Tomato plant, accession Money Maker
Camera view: vertical (180 deg); turntable rotation: 300 degrees
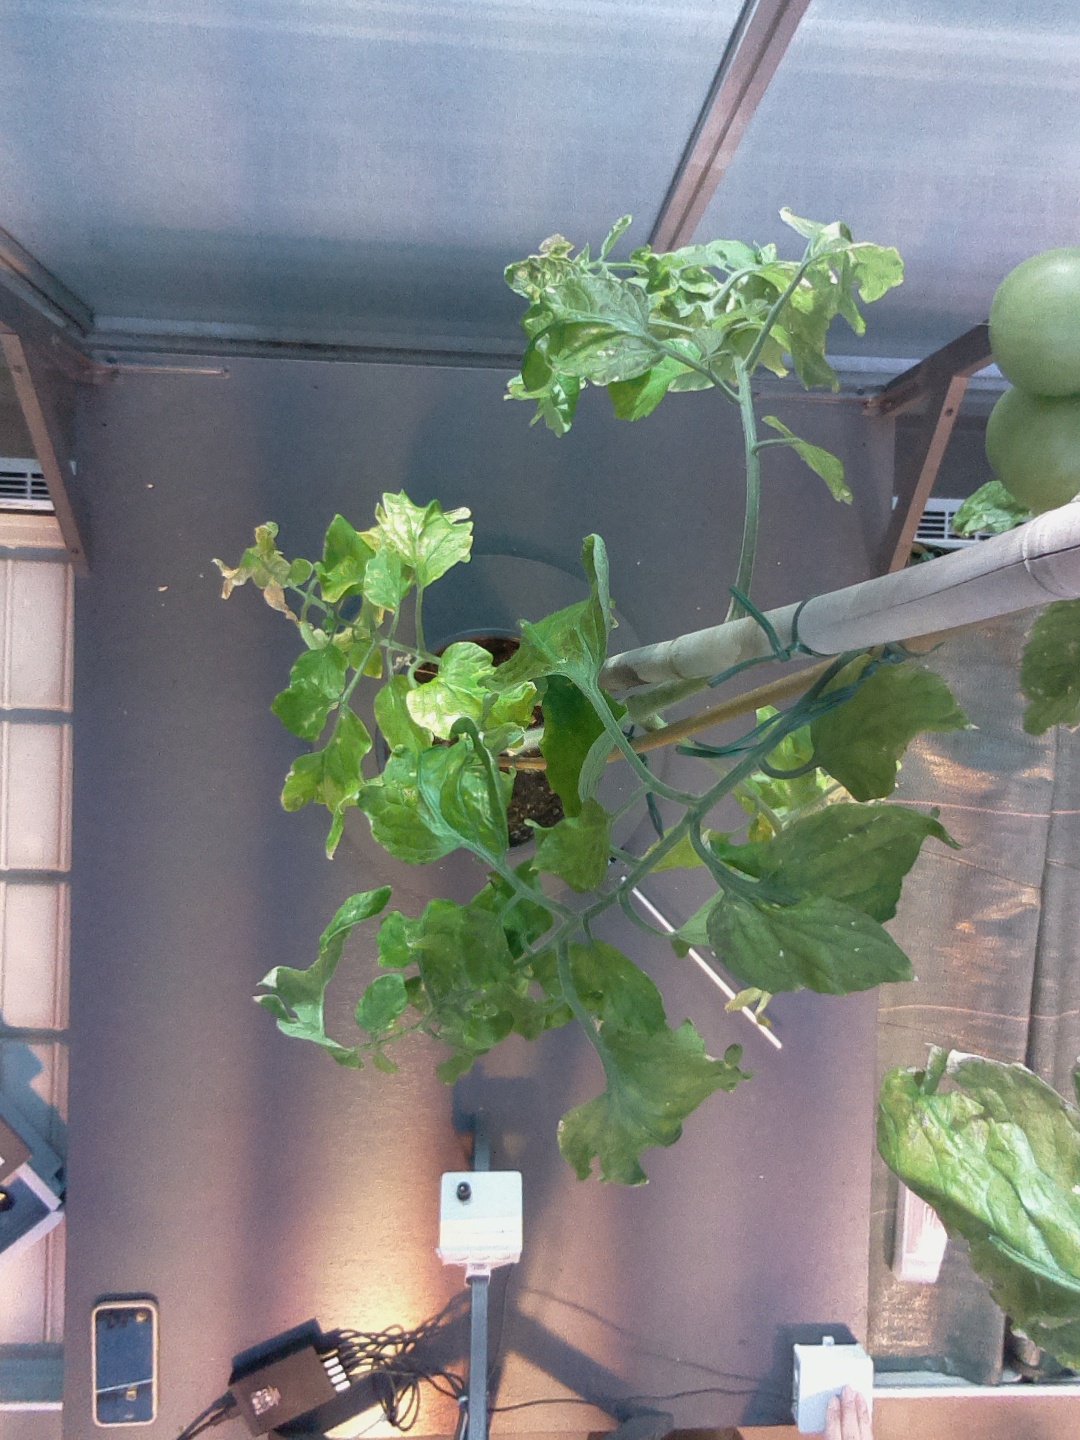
BBCH growth stage 78: 80% -90% of final fruit size